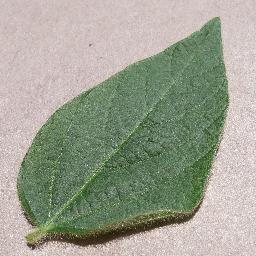
Label: Soybean___healthy